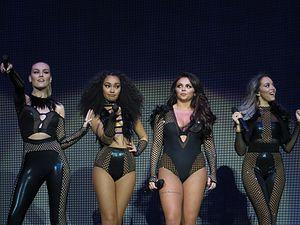
Little Mix est un girls group de dance-pop britannique, originaire de Londres, en Angleterre. Il remporte la huitième saison de la version britannique de The X Factor, en 2011 avec le coach Tulisa Contostavlos. Il est le premier groupe à avoir remporté l'émission. Peu après leur victoire, les Little Mix signent un contrat avec la maison de disques de Simon Cowell, Syco Music, et sortent une reprise de la chanson de Damien Rice, Cannonball, en tant que premier single. Le groupe est composé de Perrie Edwards, Leigh-Anne Pinnock, Jesy Nelson et Jade Thirlwall.